Describe the emotion expressed in this image:  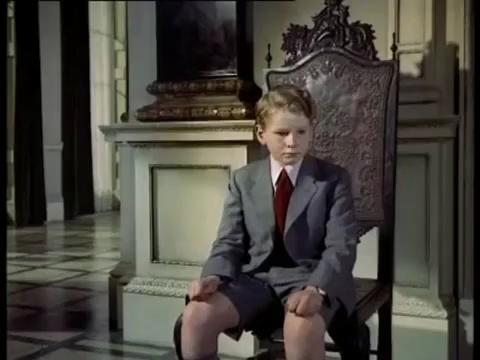
This person displays Fear, valence and arousal with low intensity.